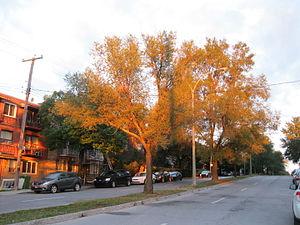
Montréal à l'aurore, le boulevard Langelier, juste au nord de la rue Hochelaga
Longue-Pointe est un des neuf quartiers de référence de l'arrondissement de Mercier–Hochelaga-Maisonneuve de la ville de Montréal.
Le boulevard Langelier est une artère de Montréal.